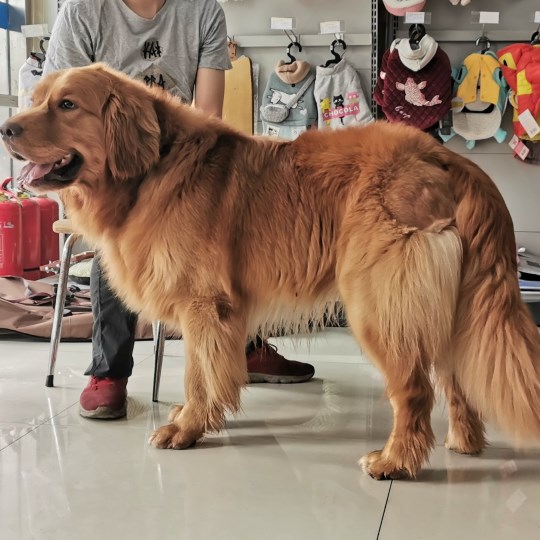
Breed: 5355-n000126-golden_retriever